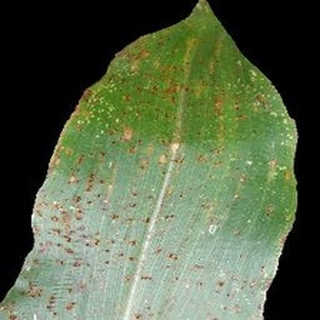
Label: corn_common_rust